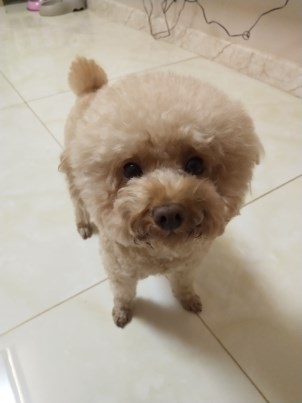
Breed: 7449-n000128-teddy